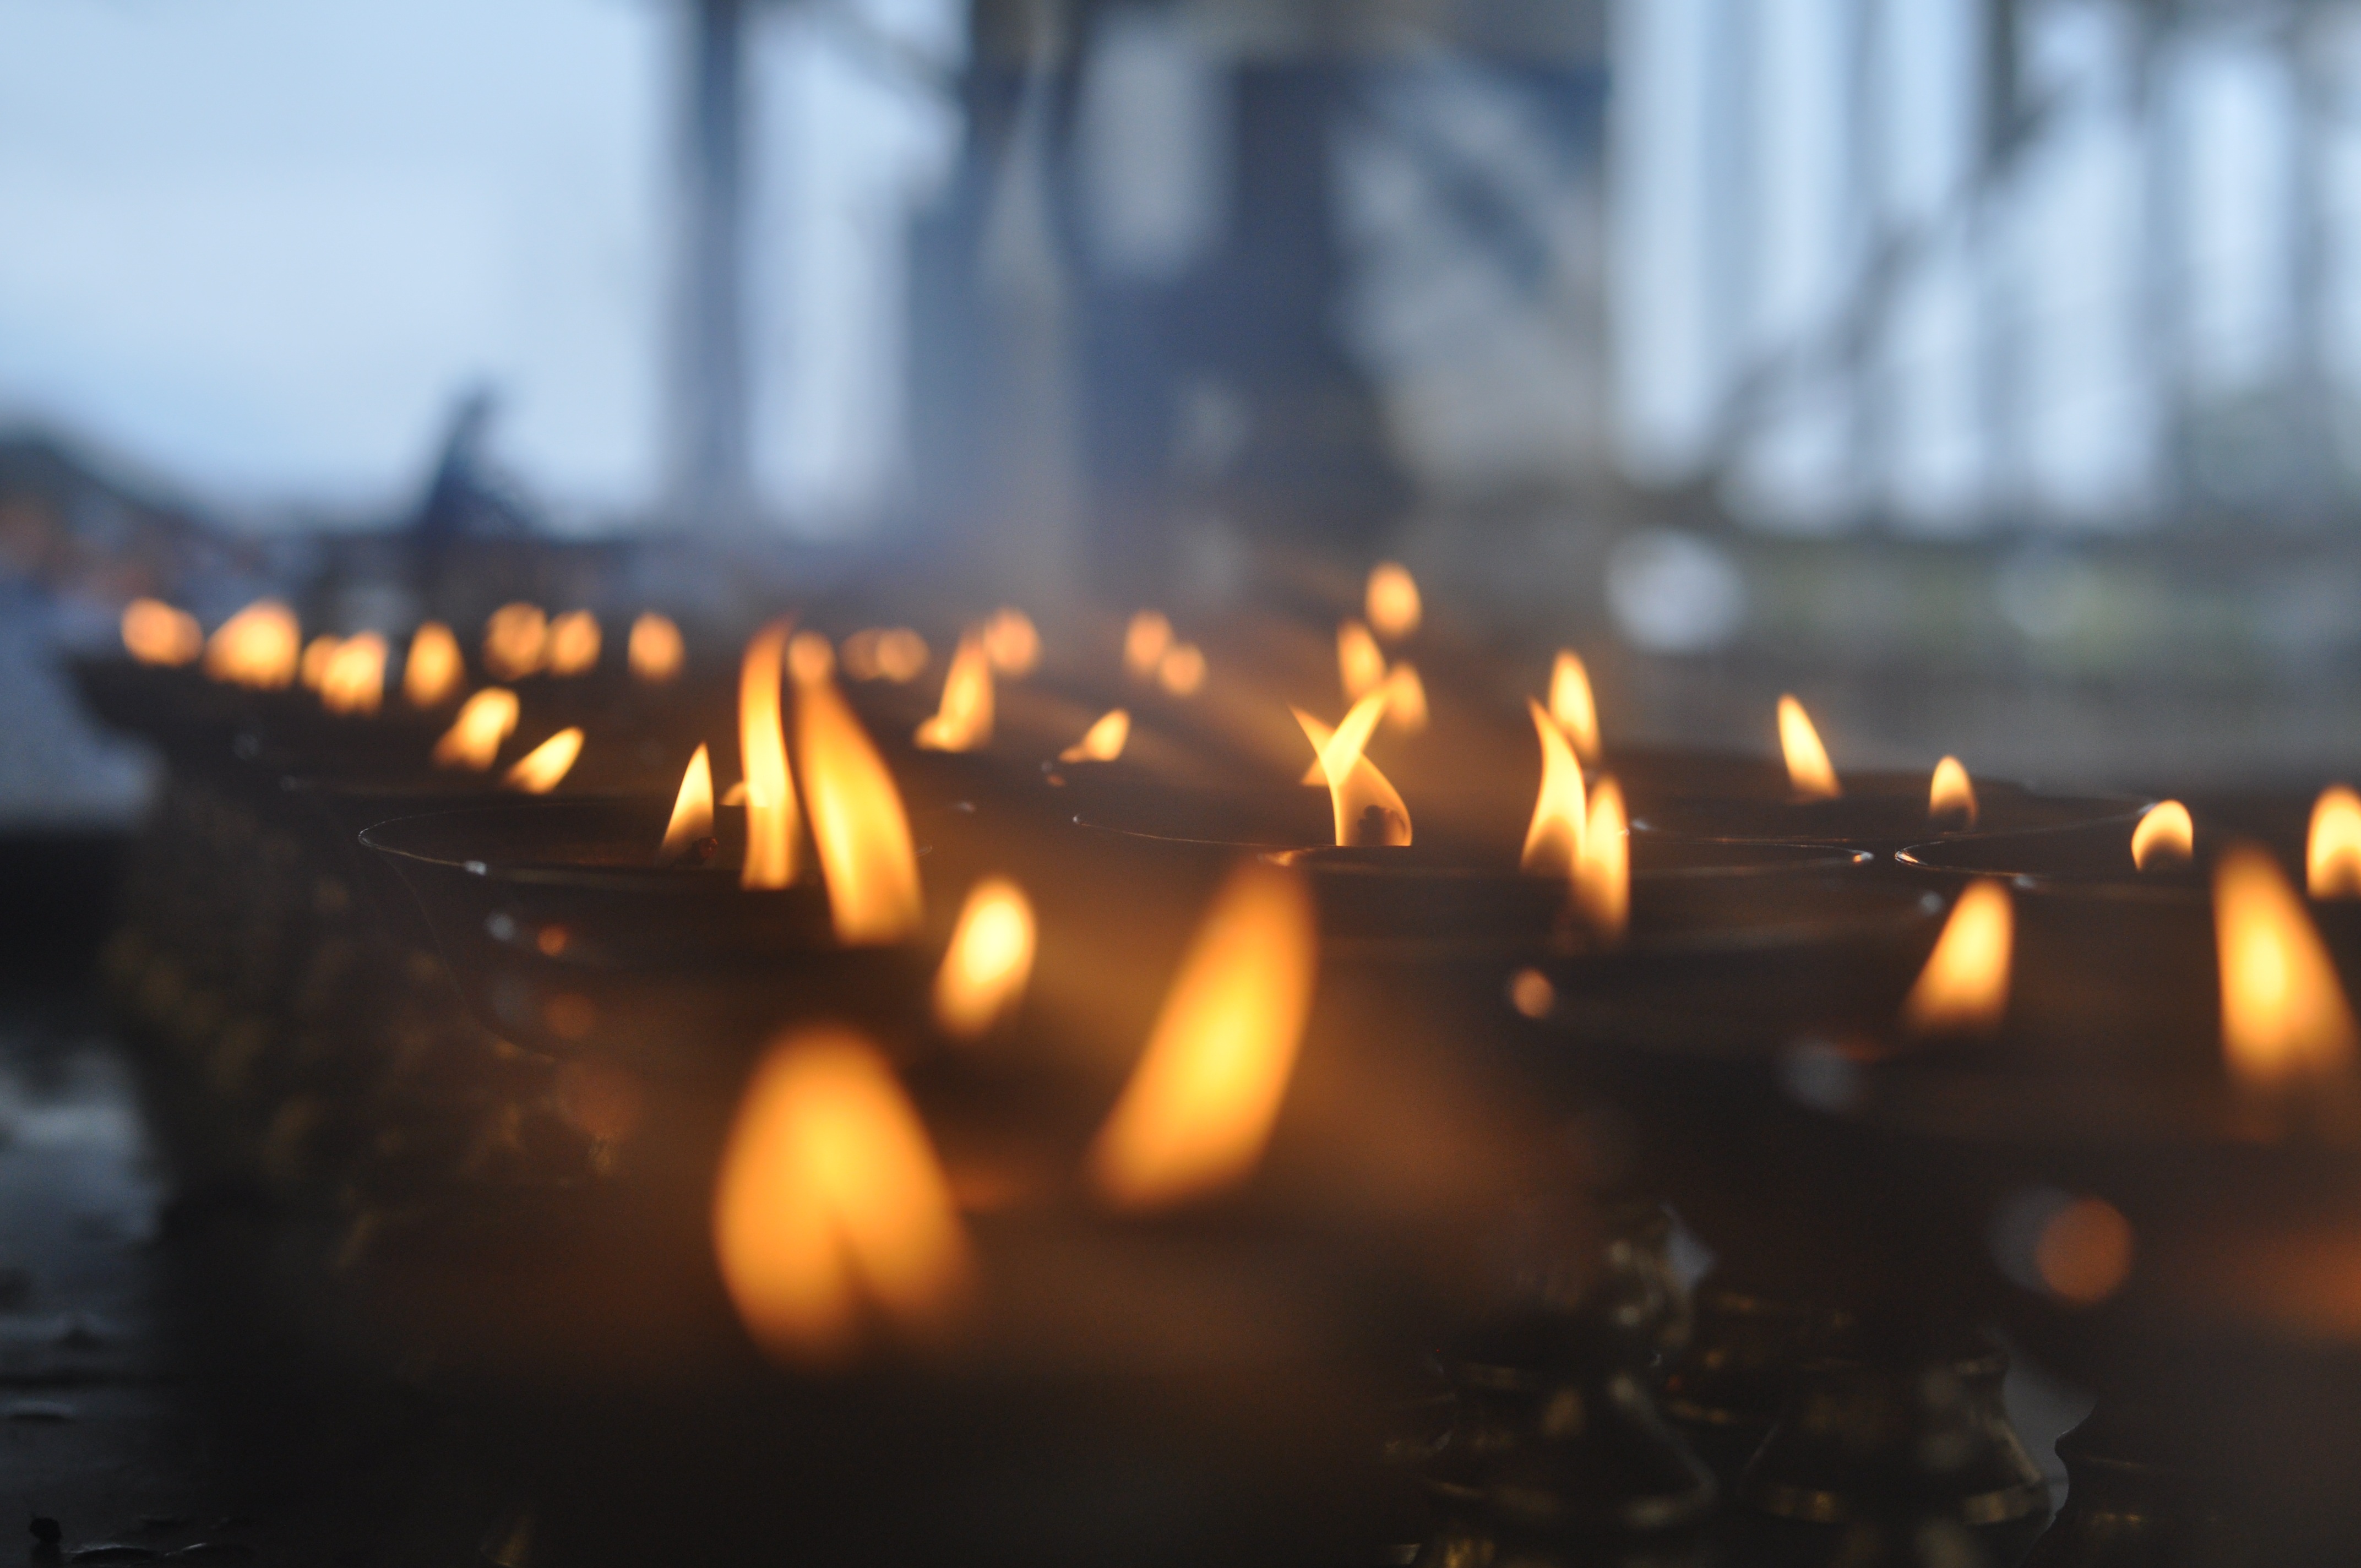
light, night, morning, evening, buddhist, religion, darkness, lighting, tibet, candles